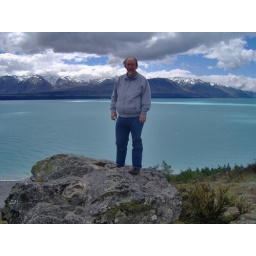
Lake Pukaki in Mt. Cook Region of South Island is home to an amazing turquoise blue lake, Nov 07